Robert L. Stuart

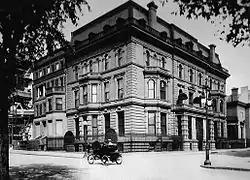
871 Fifth Avenue

In 1835, Robert Stuart married Mary McCrea (1810–1891), daughter of merchant Robert McCrea (1764–1837).